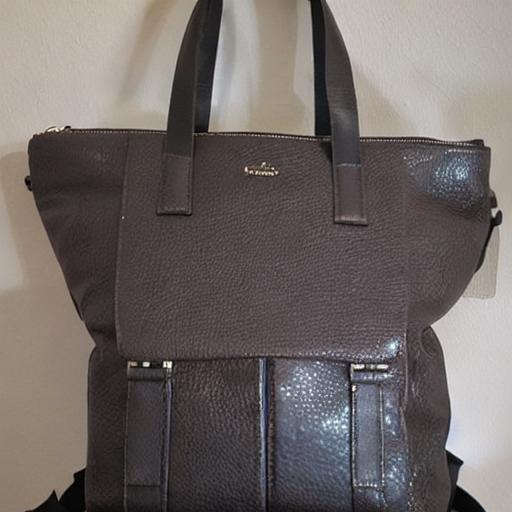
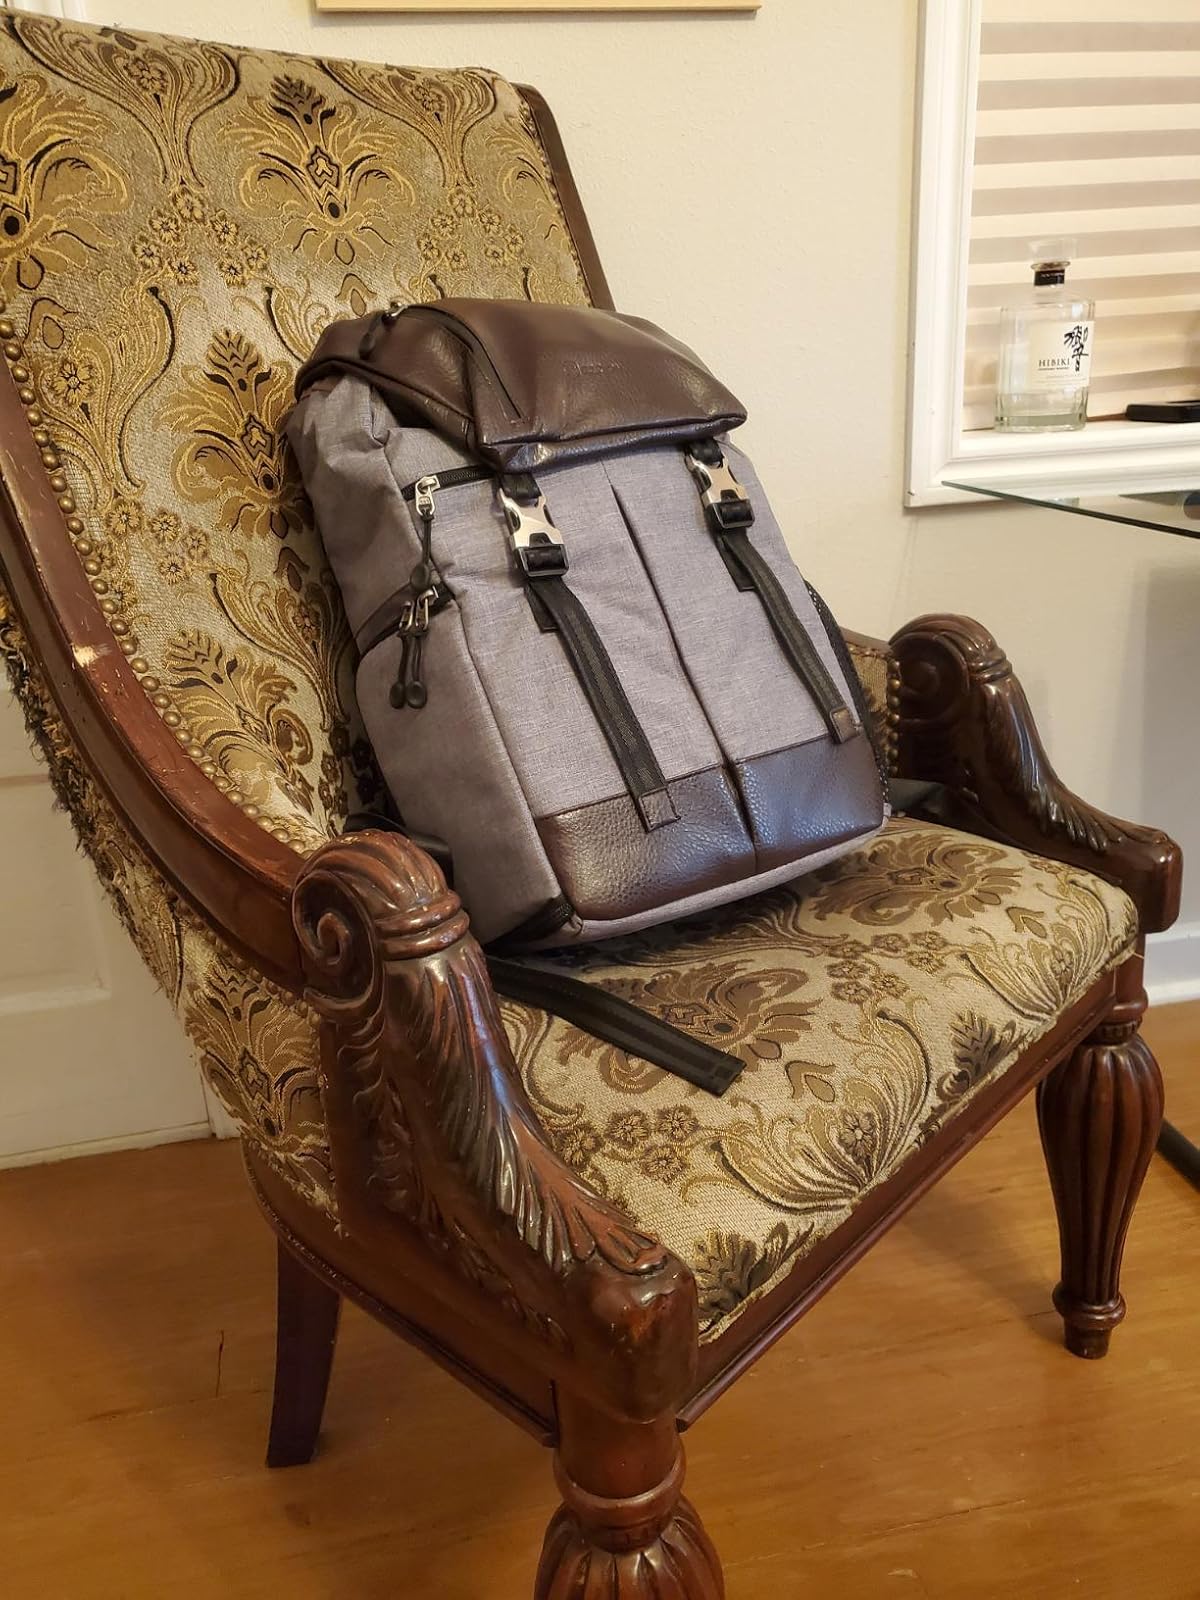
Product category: bag
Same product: no